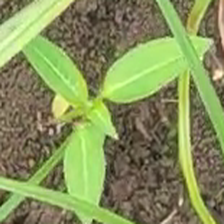
Weed species: Moti_dudhi(Euphorbia_geneculata_L)